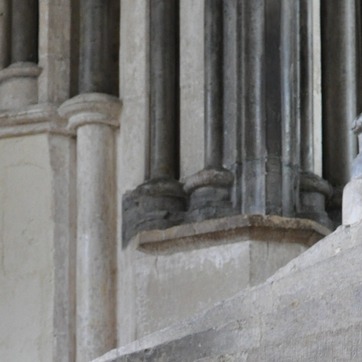
Material: stone